Lysander Cutler

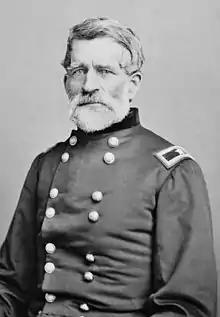
Lysander Cutler, photo taken between 1862 and 1864

Lysander Cutler (February 16, 1807July 30, 1866) was an American businessman, educator, politician, and Wisconsin pioneer. He served as a Union Army officer through almost the entire American Civil War, notably commanding the famed Iron Brigade of the Army of the Potomac. He rose to the rank of brigadier ganeral and received an honorary brevet to major general. Earlier in his career, he was a member of the Maine Senate.